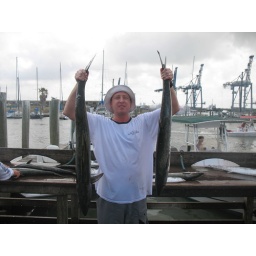
Tim's 1st deep sea fishing in Texas...came home with 2 large King fish